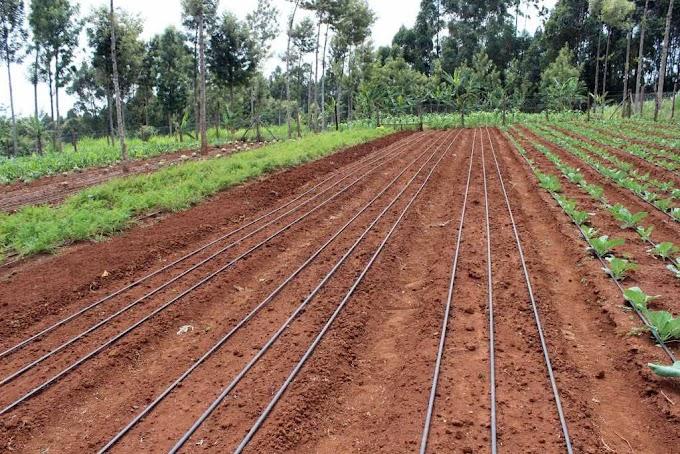
Shamba lenye udongo mwekundu ambalo limeandaliwa vizuri kwa kilimo.Upande wa kulia kuna mimea midogo iliyopandwa kwa mistari mirefu.Ikiwezekana ni kabeji au mboga nyingine.Katikati na upande wa kushoto kuna mistari ya mabomba ya umwangiliaji wa matone.